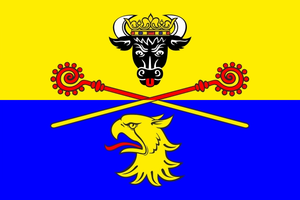
drapeau de l’arrondissement allemand de Rostock